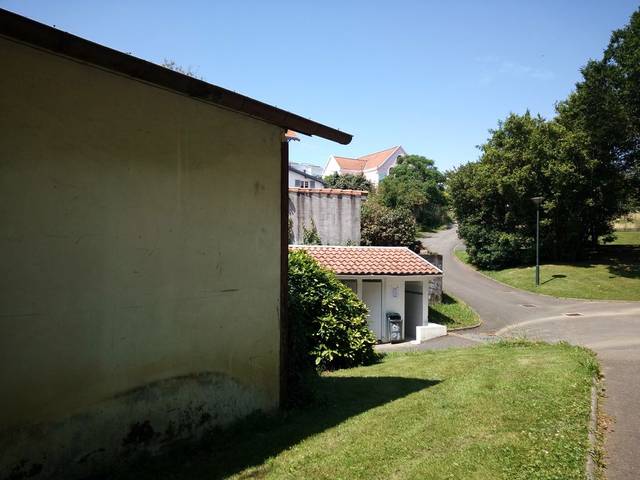
Region: France
Coordinates: 43.39, -1.656